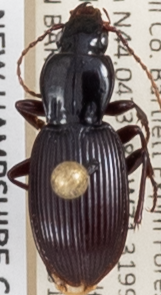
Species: Pterostichus tristis
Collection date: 2022-08-31
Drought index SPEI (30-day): -0.572
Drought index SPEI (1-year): -0.966
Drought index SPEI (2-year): -1.382